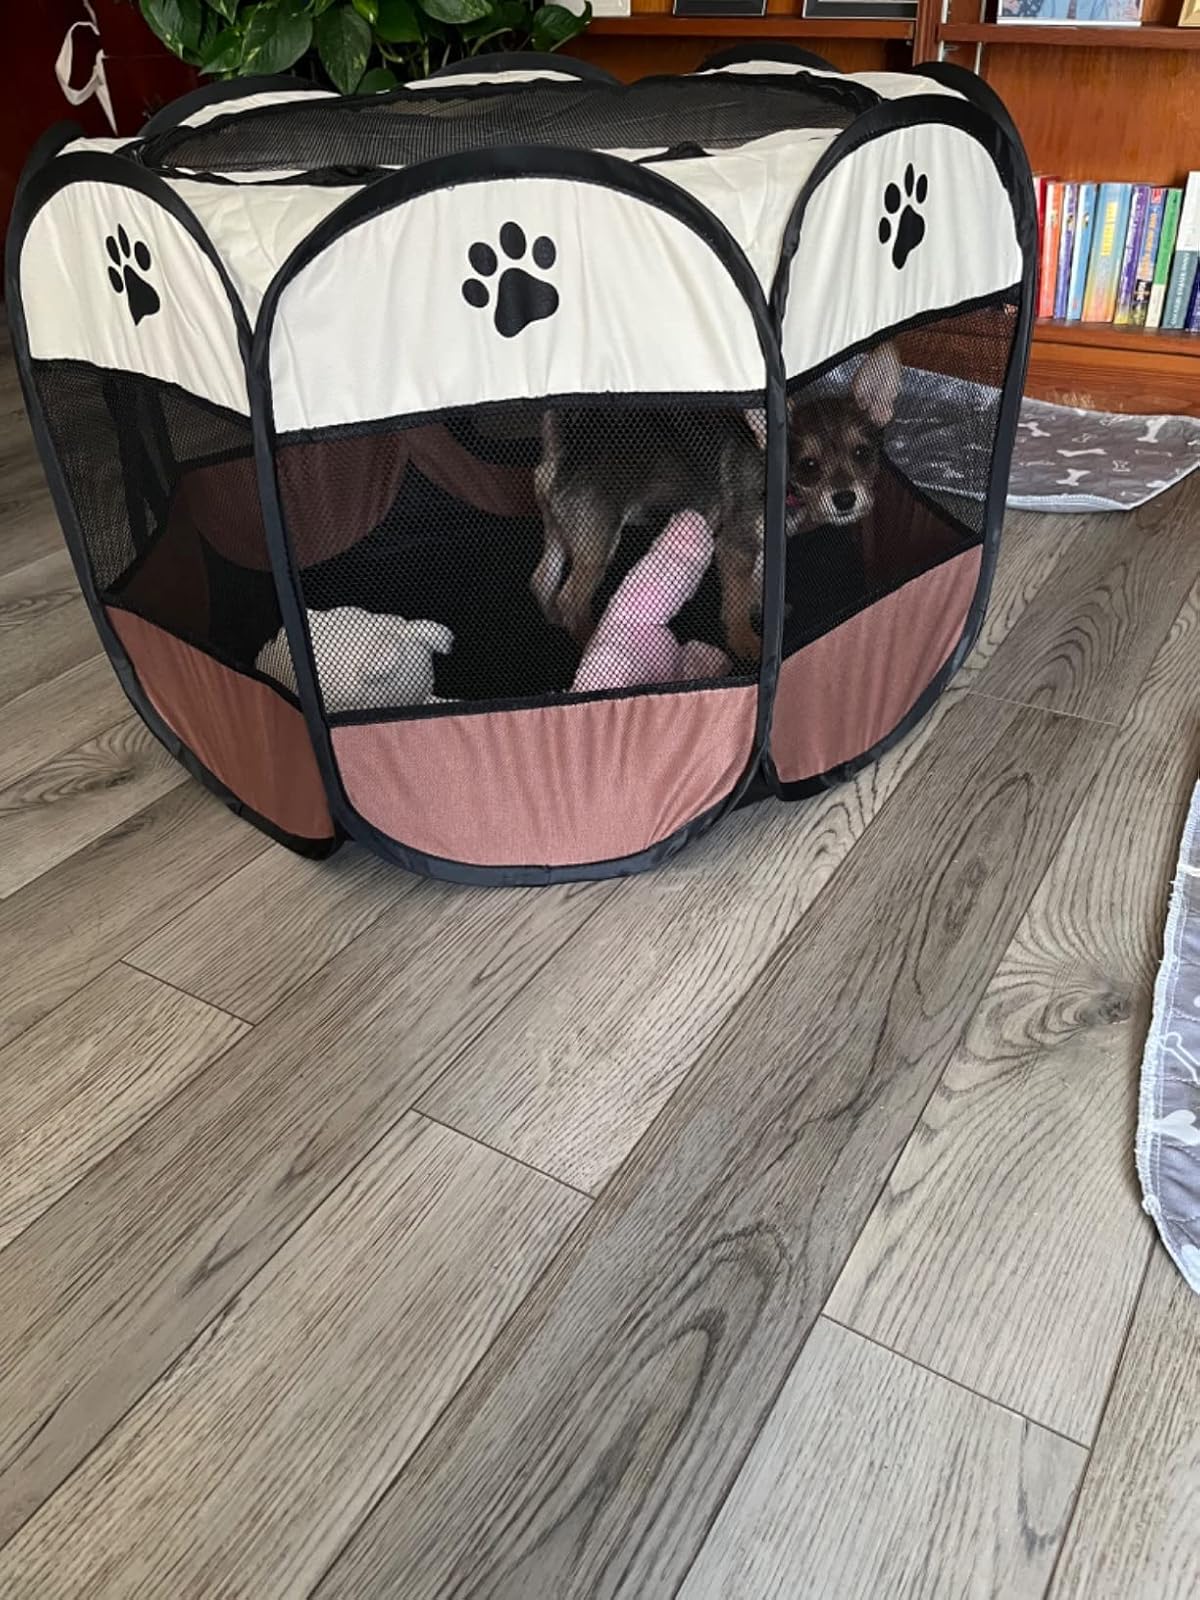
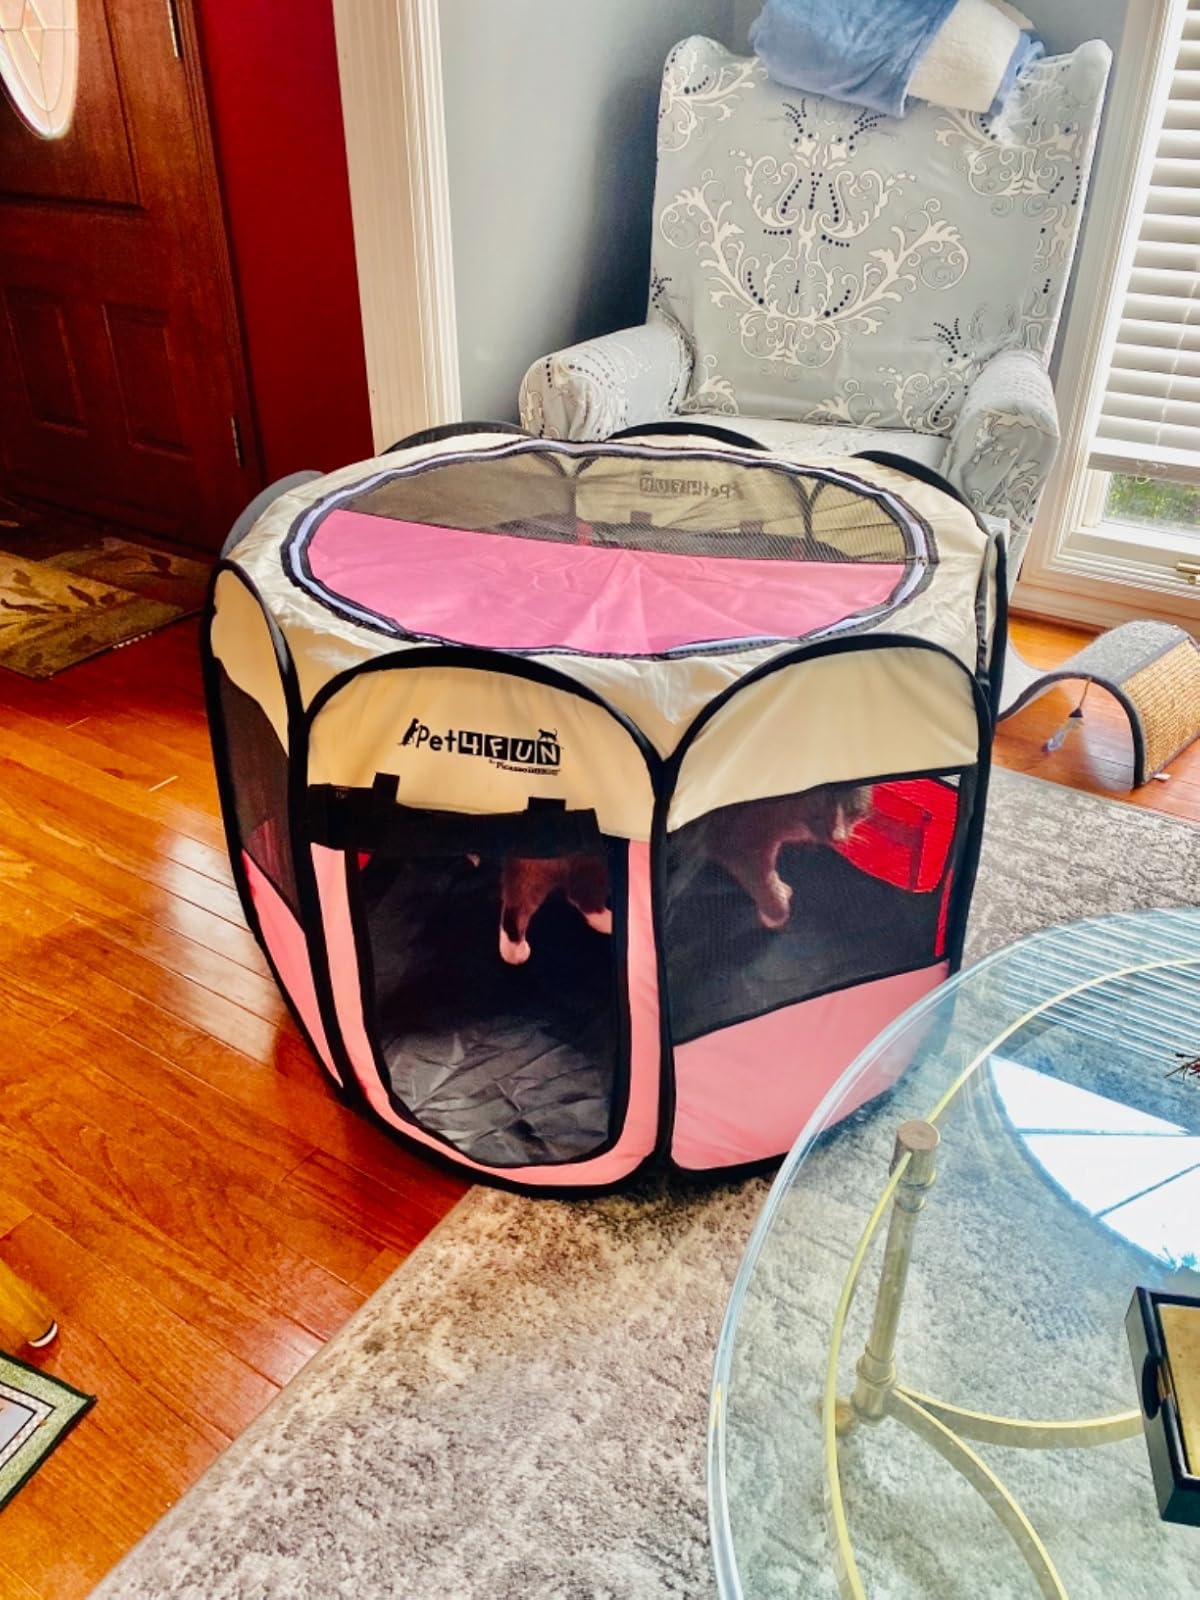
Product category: items_kennel
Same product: no